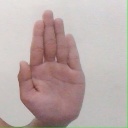
अक्षर: ध